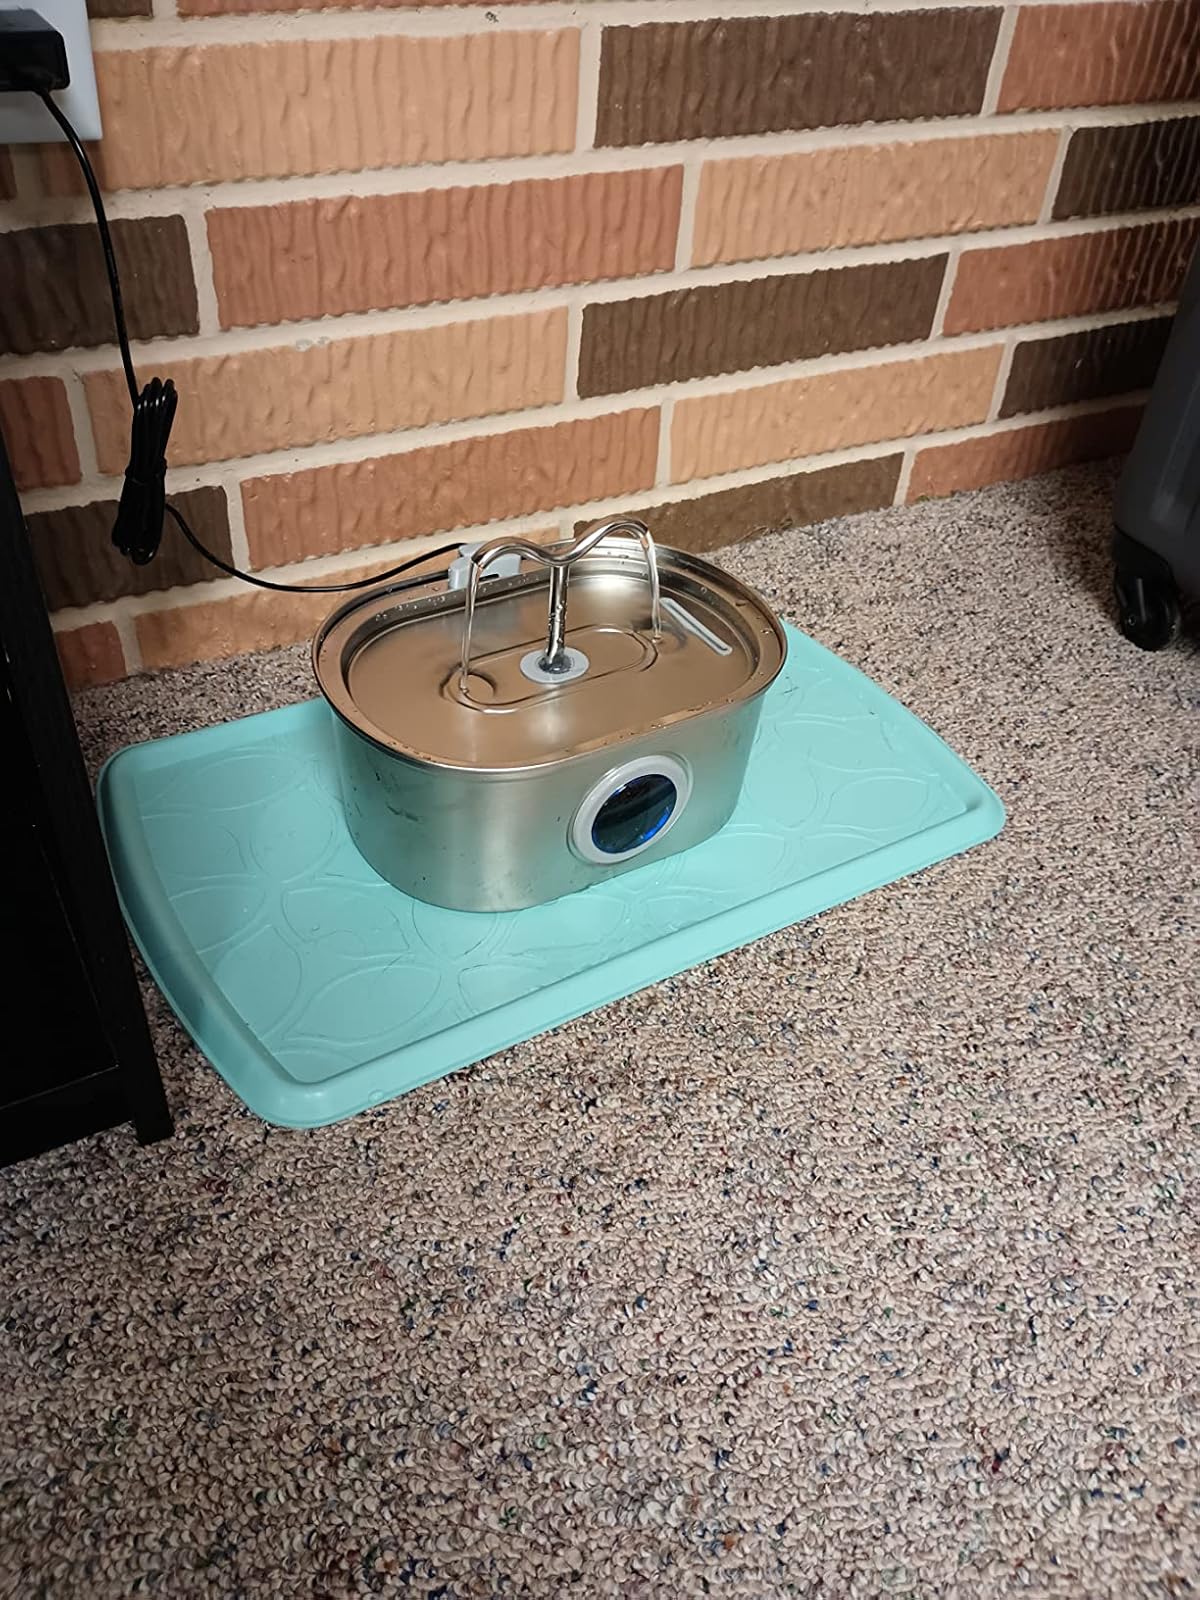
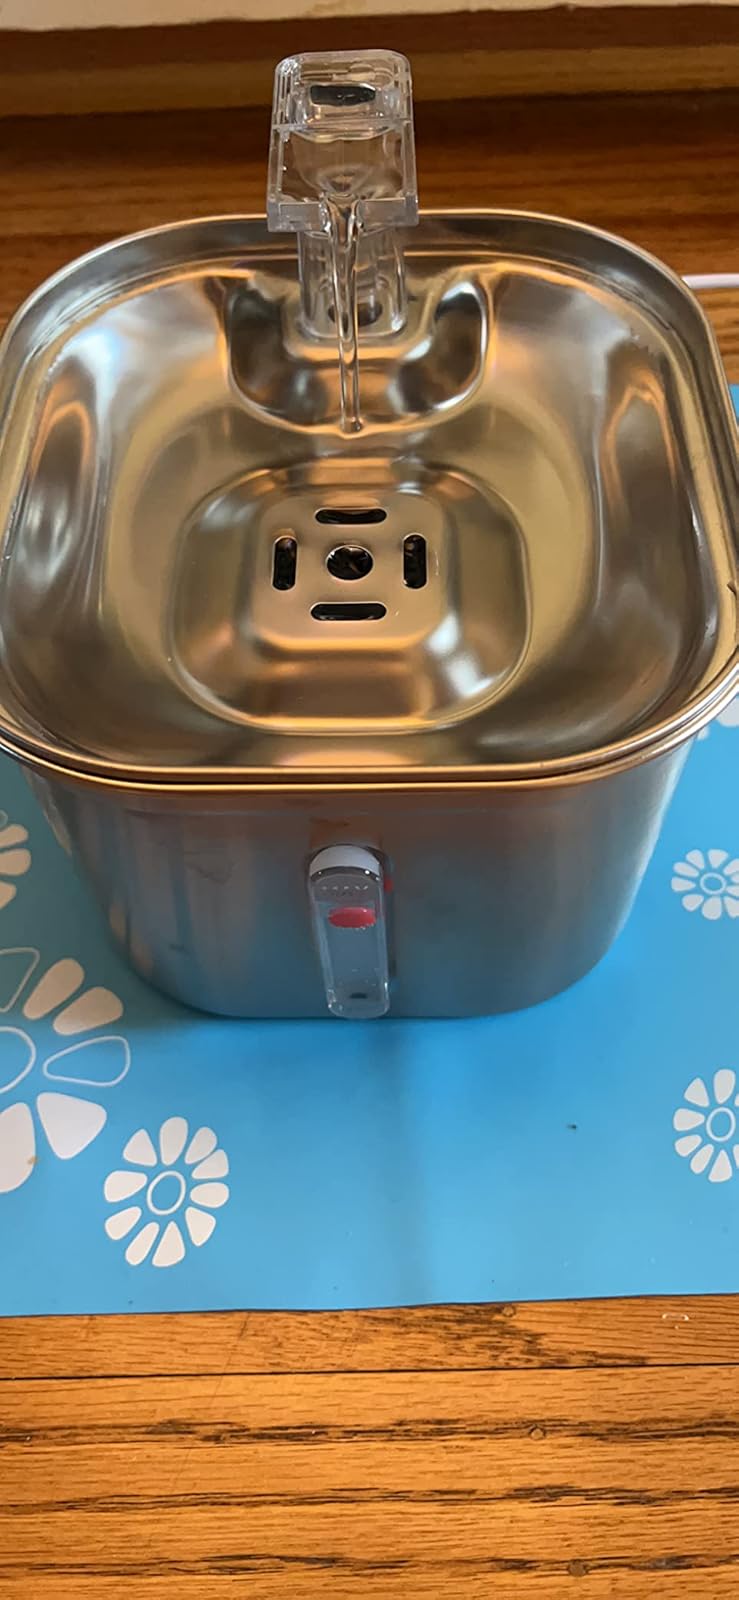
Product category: items_bowl
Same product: no